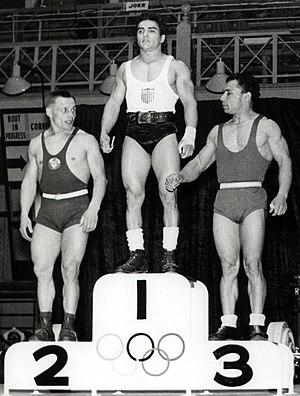
Charles Vinci, né le 28 février 1933 à Cleveland dans l'Ohio et mort le 13 juin 2018 à Elyria dans le même État américain, est un haltérophile américain.